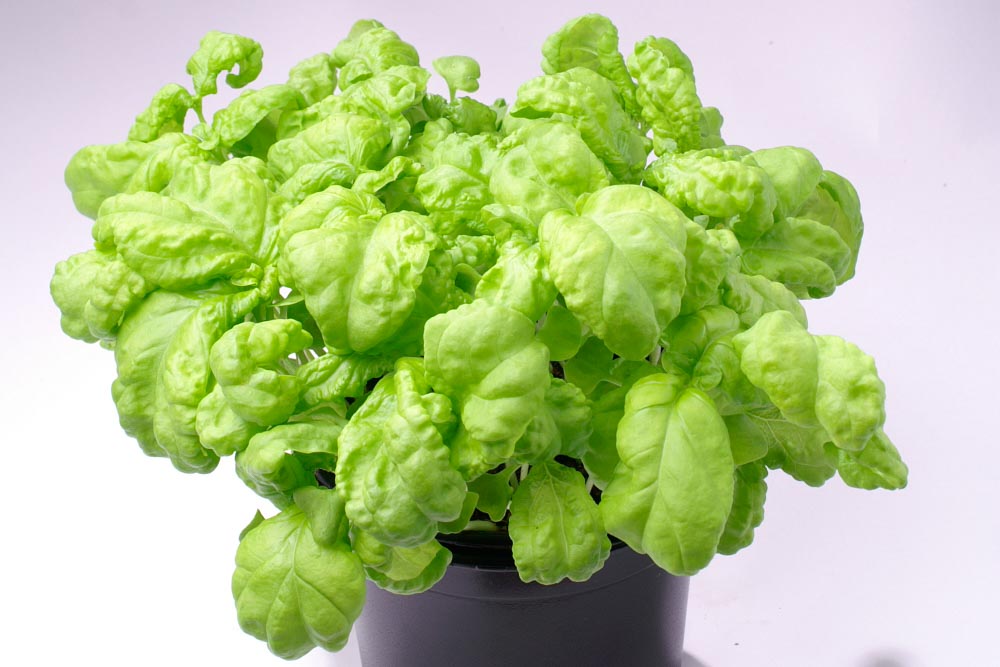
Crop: unknown
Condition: basil